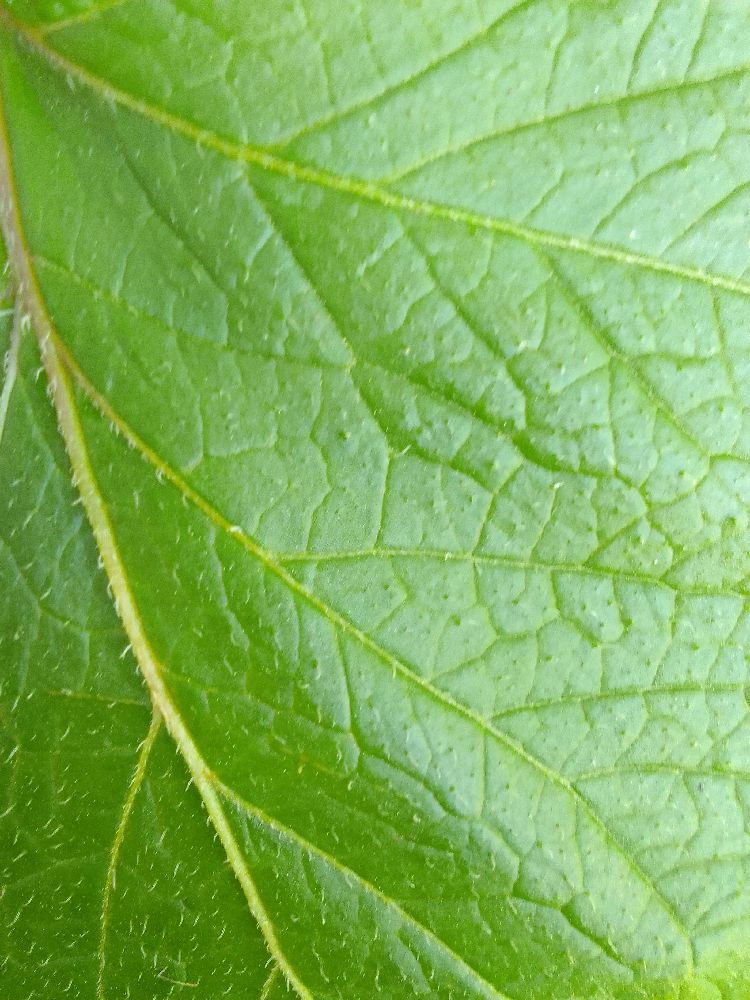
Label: Healthy